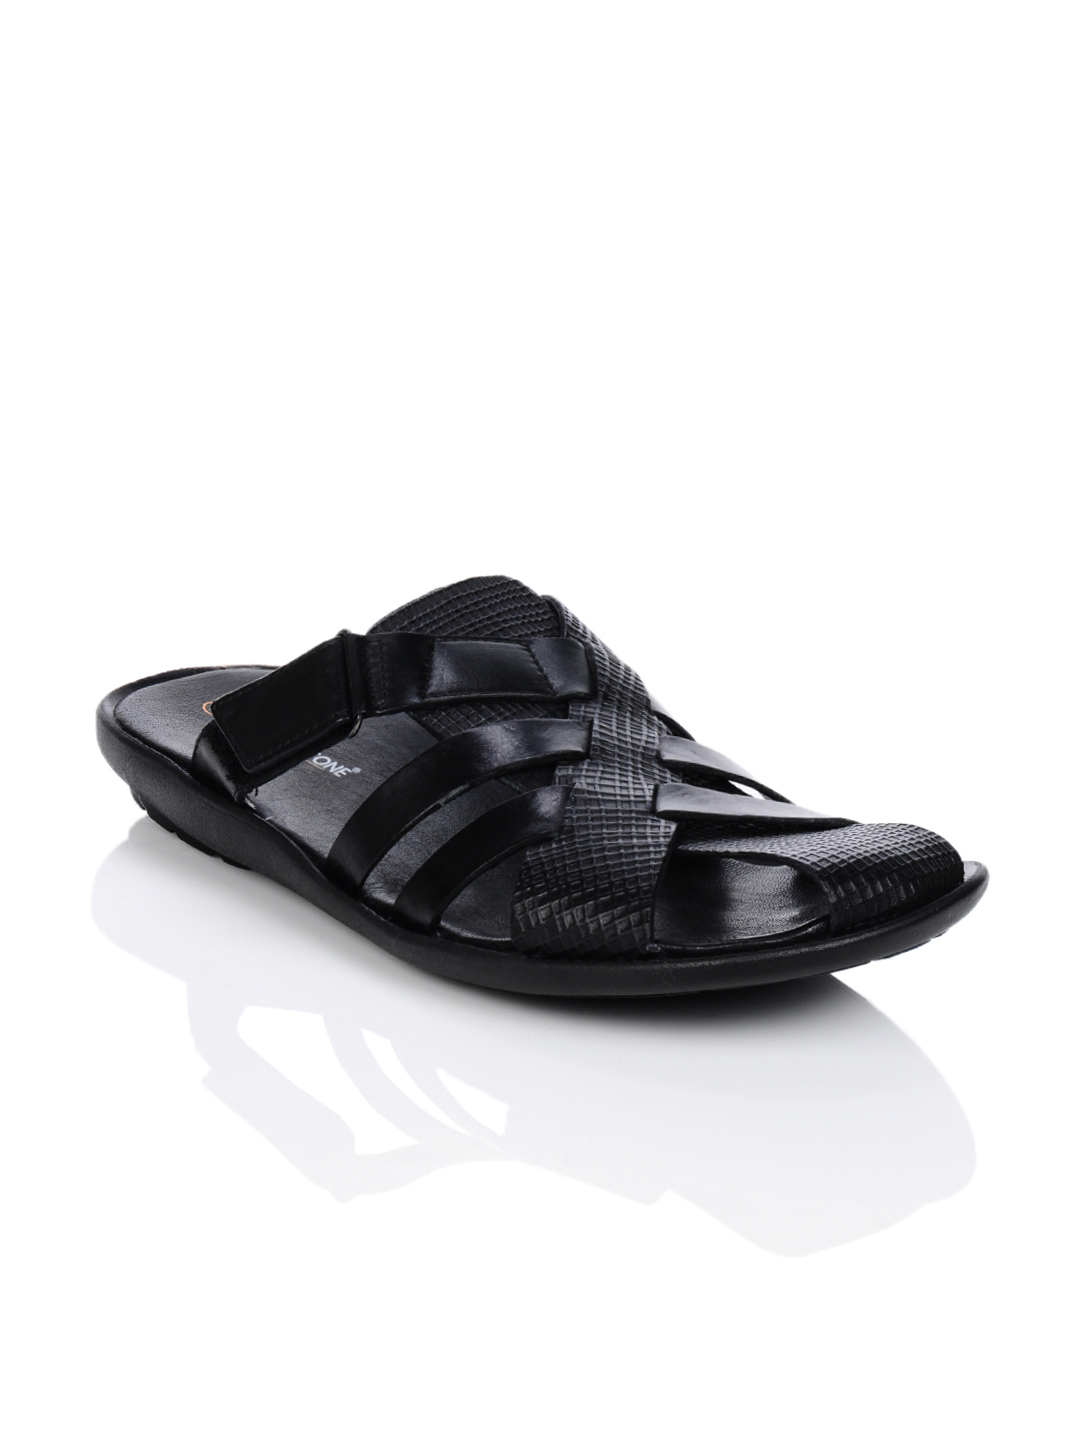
Franco Leone Men Black Sandals
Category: Footwear / Sandal / Sandals
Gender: Men
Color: Black
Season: Summer 2013
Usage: Casual